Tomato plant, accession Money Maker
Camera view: horizontal (90 deg, fisheye); turntable rotation: 330 degrees
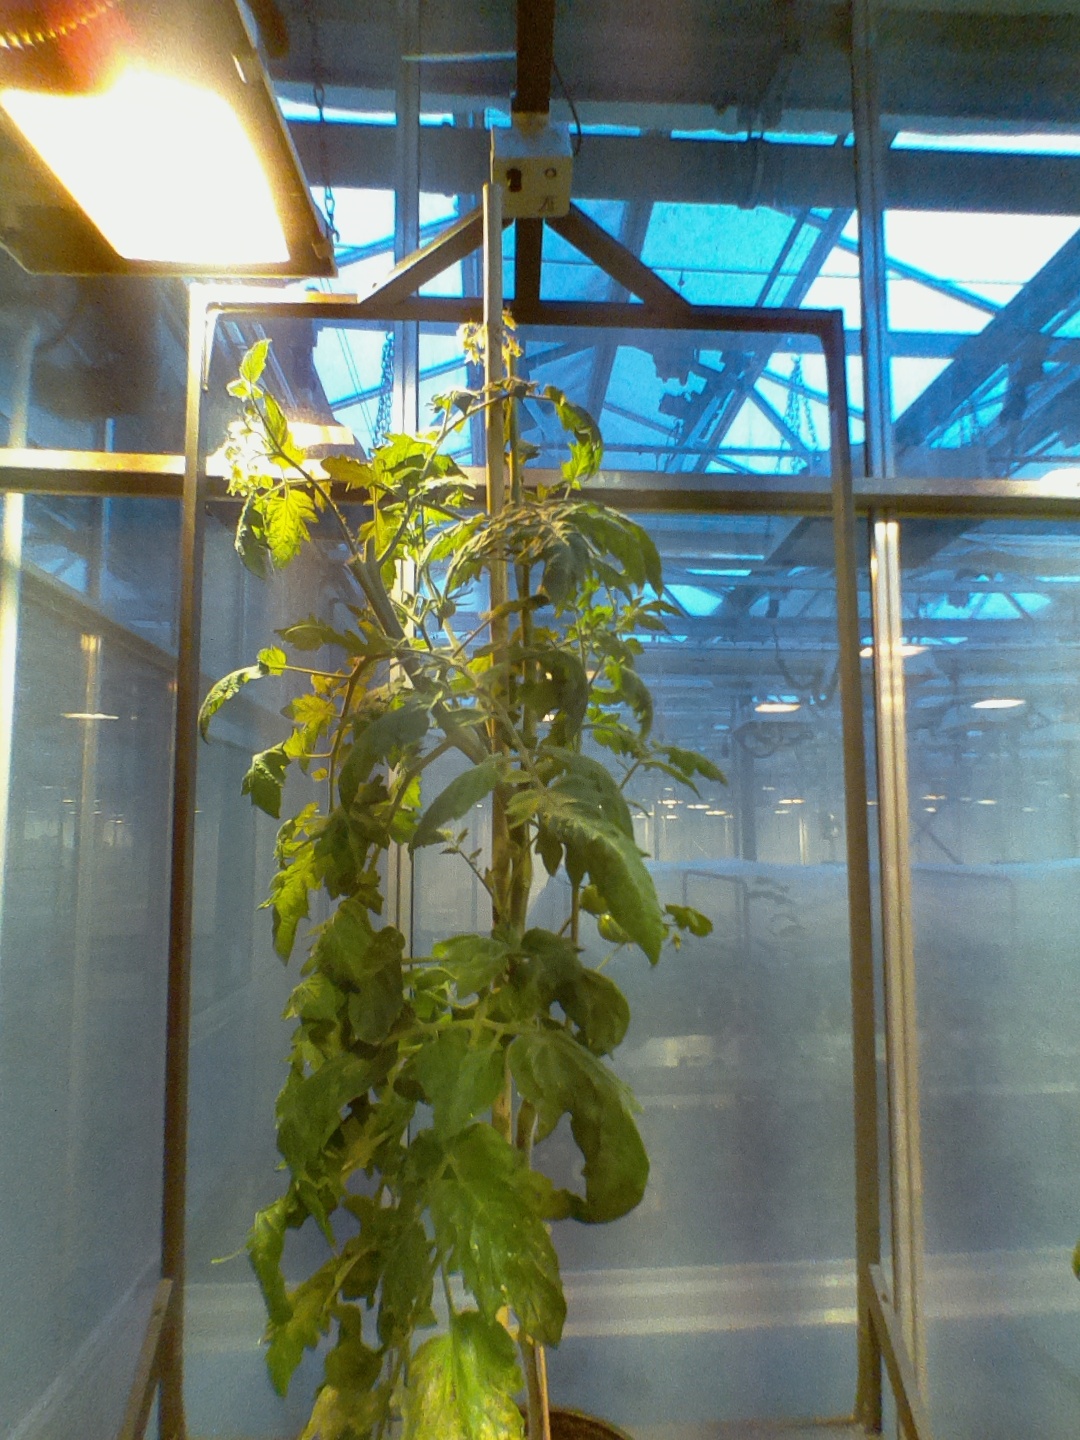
BBCH growth stage 75: 50%-60% of final fruit size